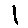
Label: 1